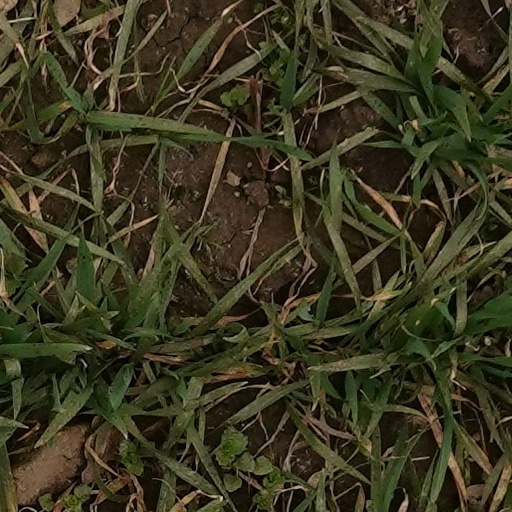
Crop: wheat